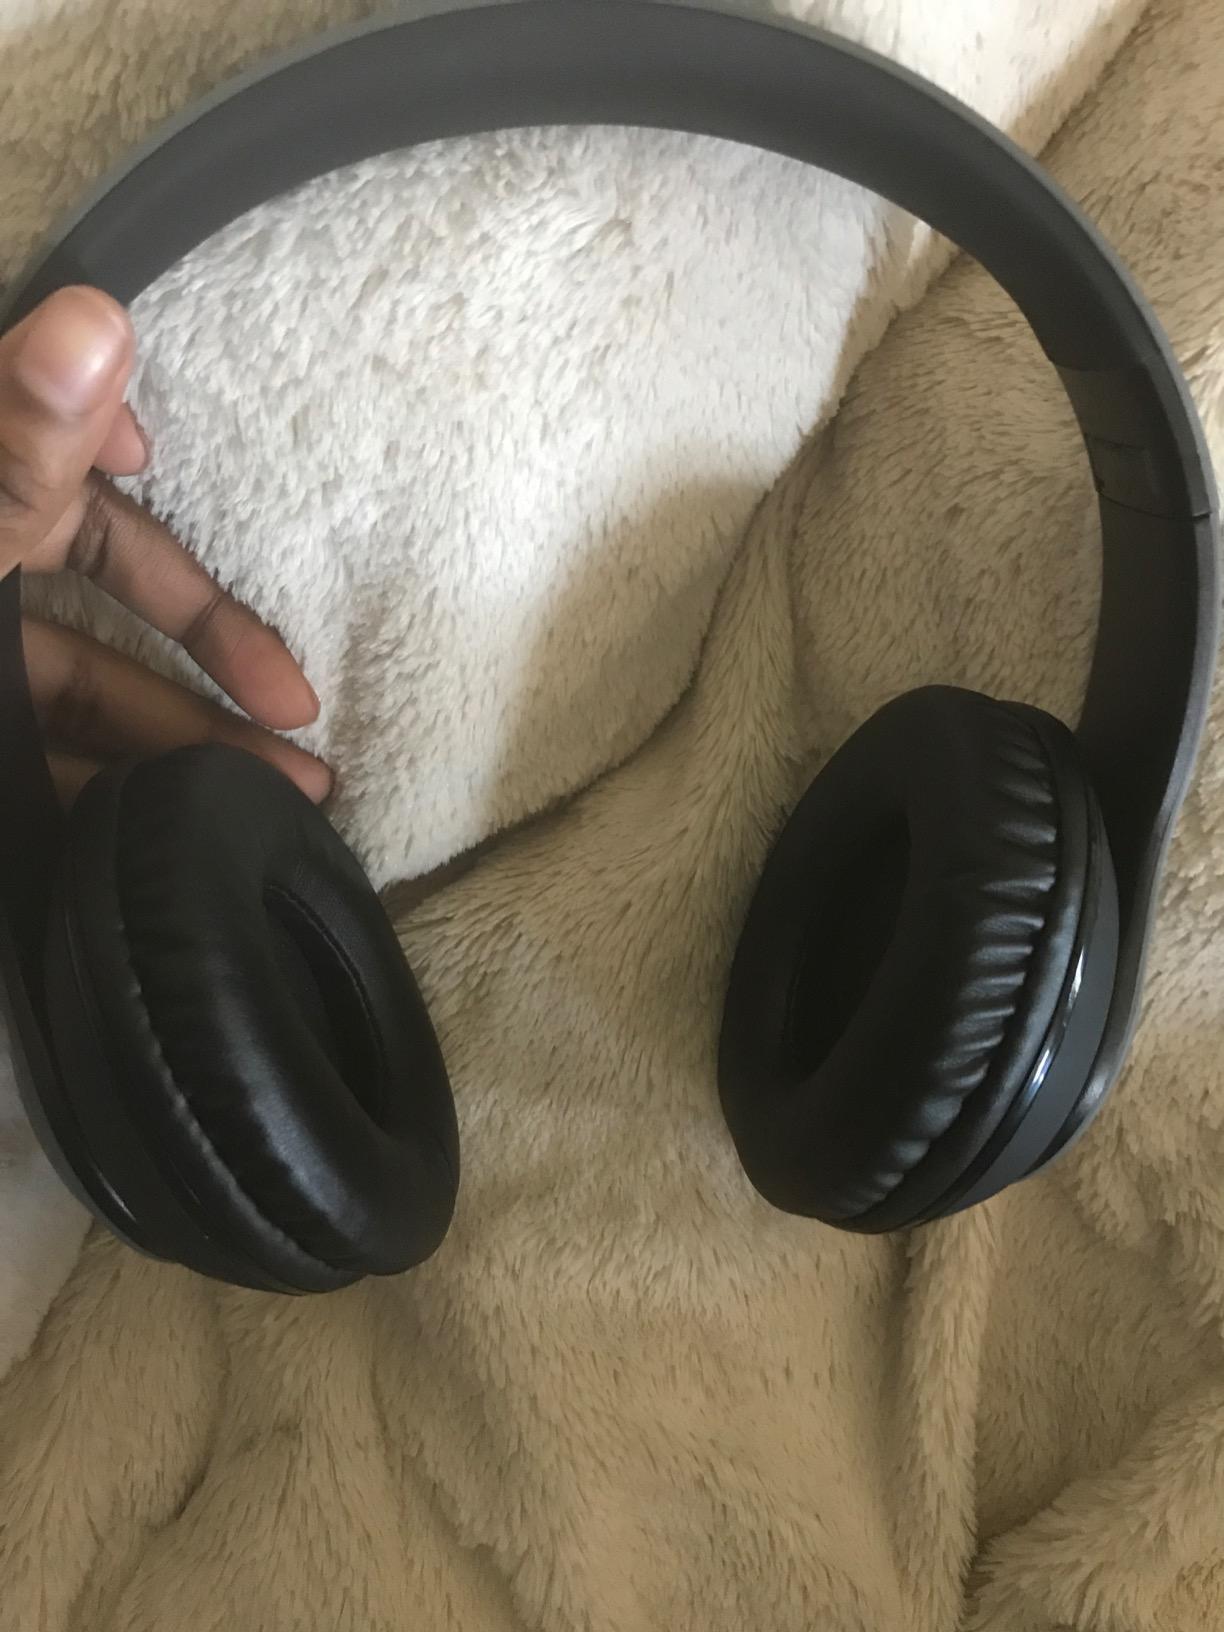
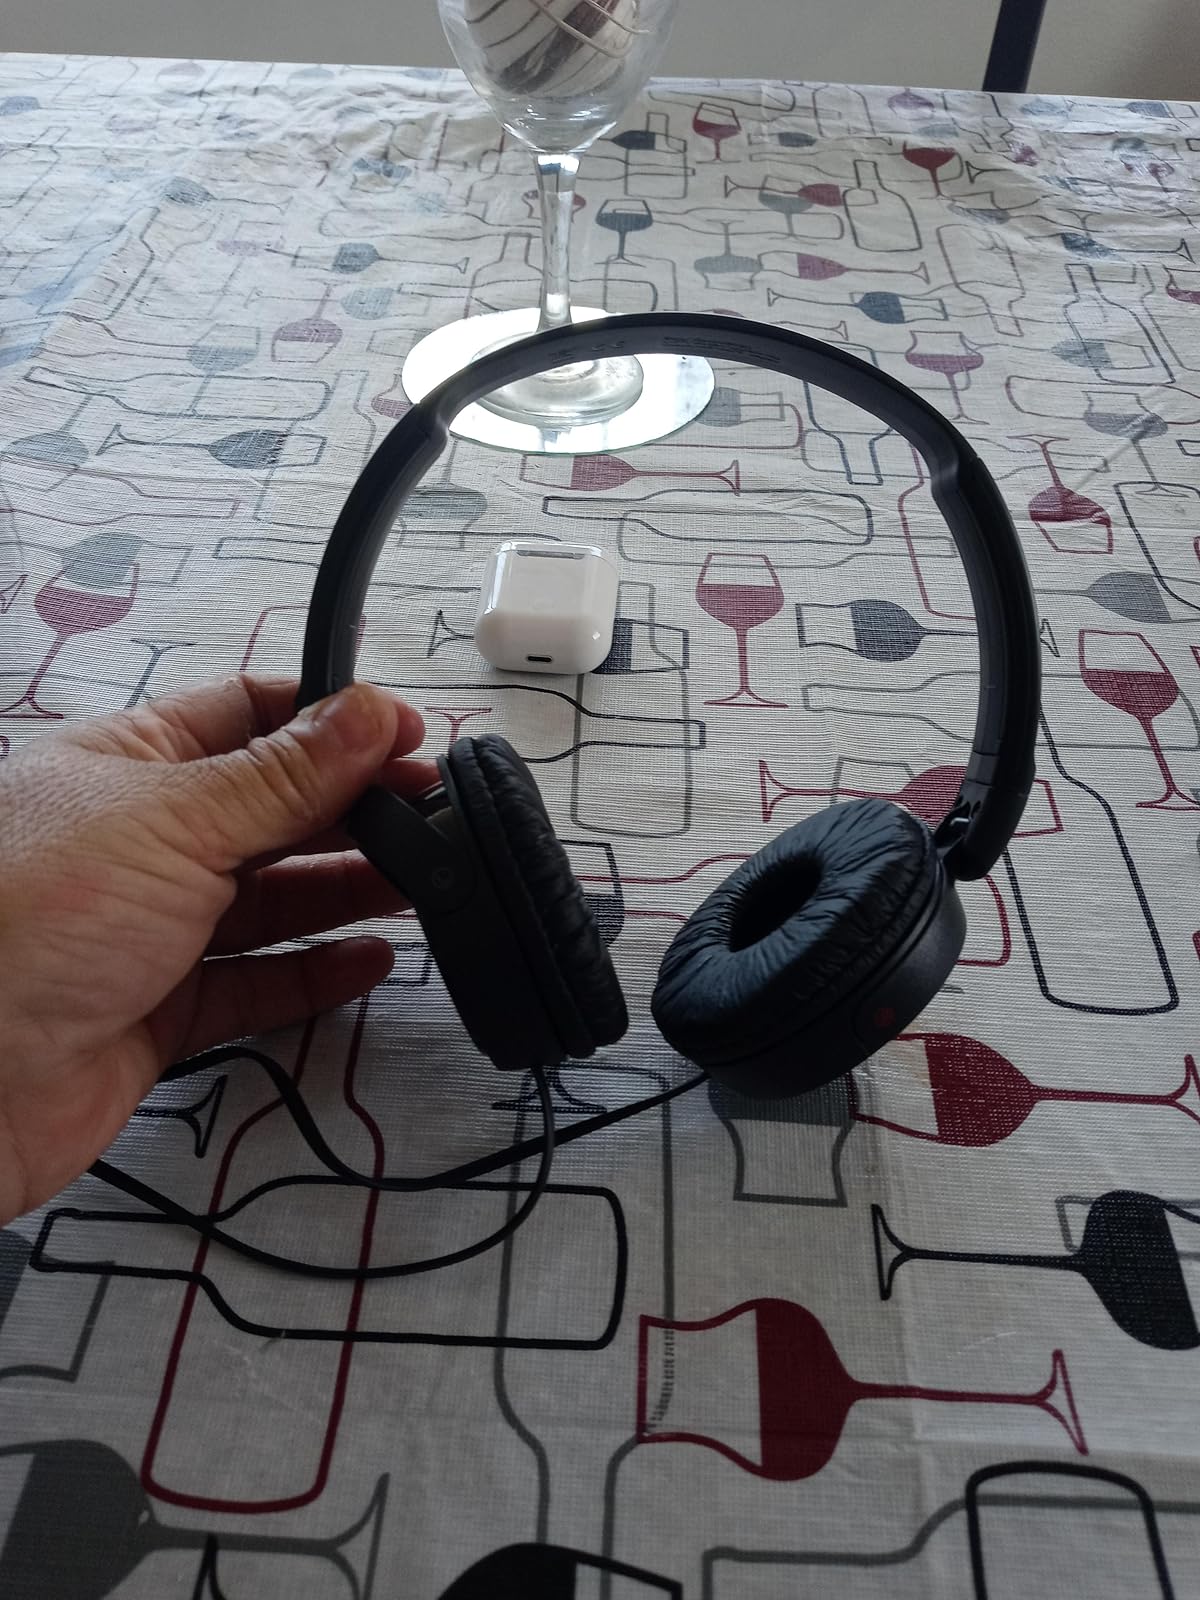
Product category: headphones
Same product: no